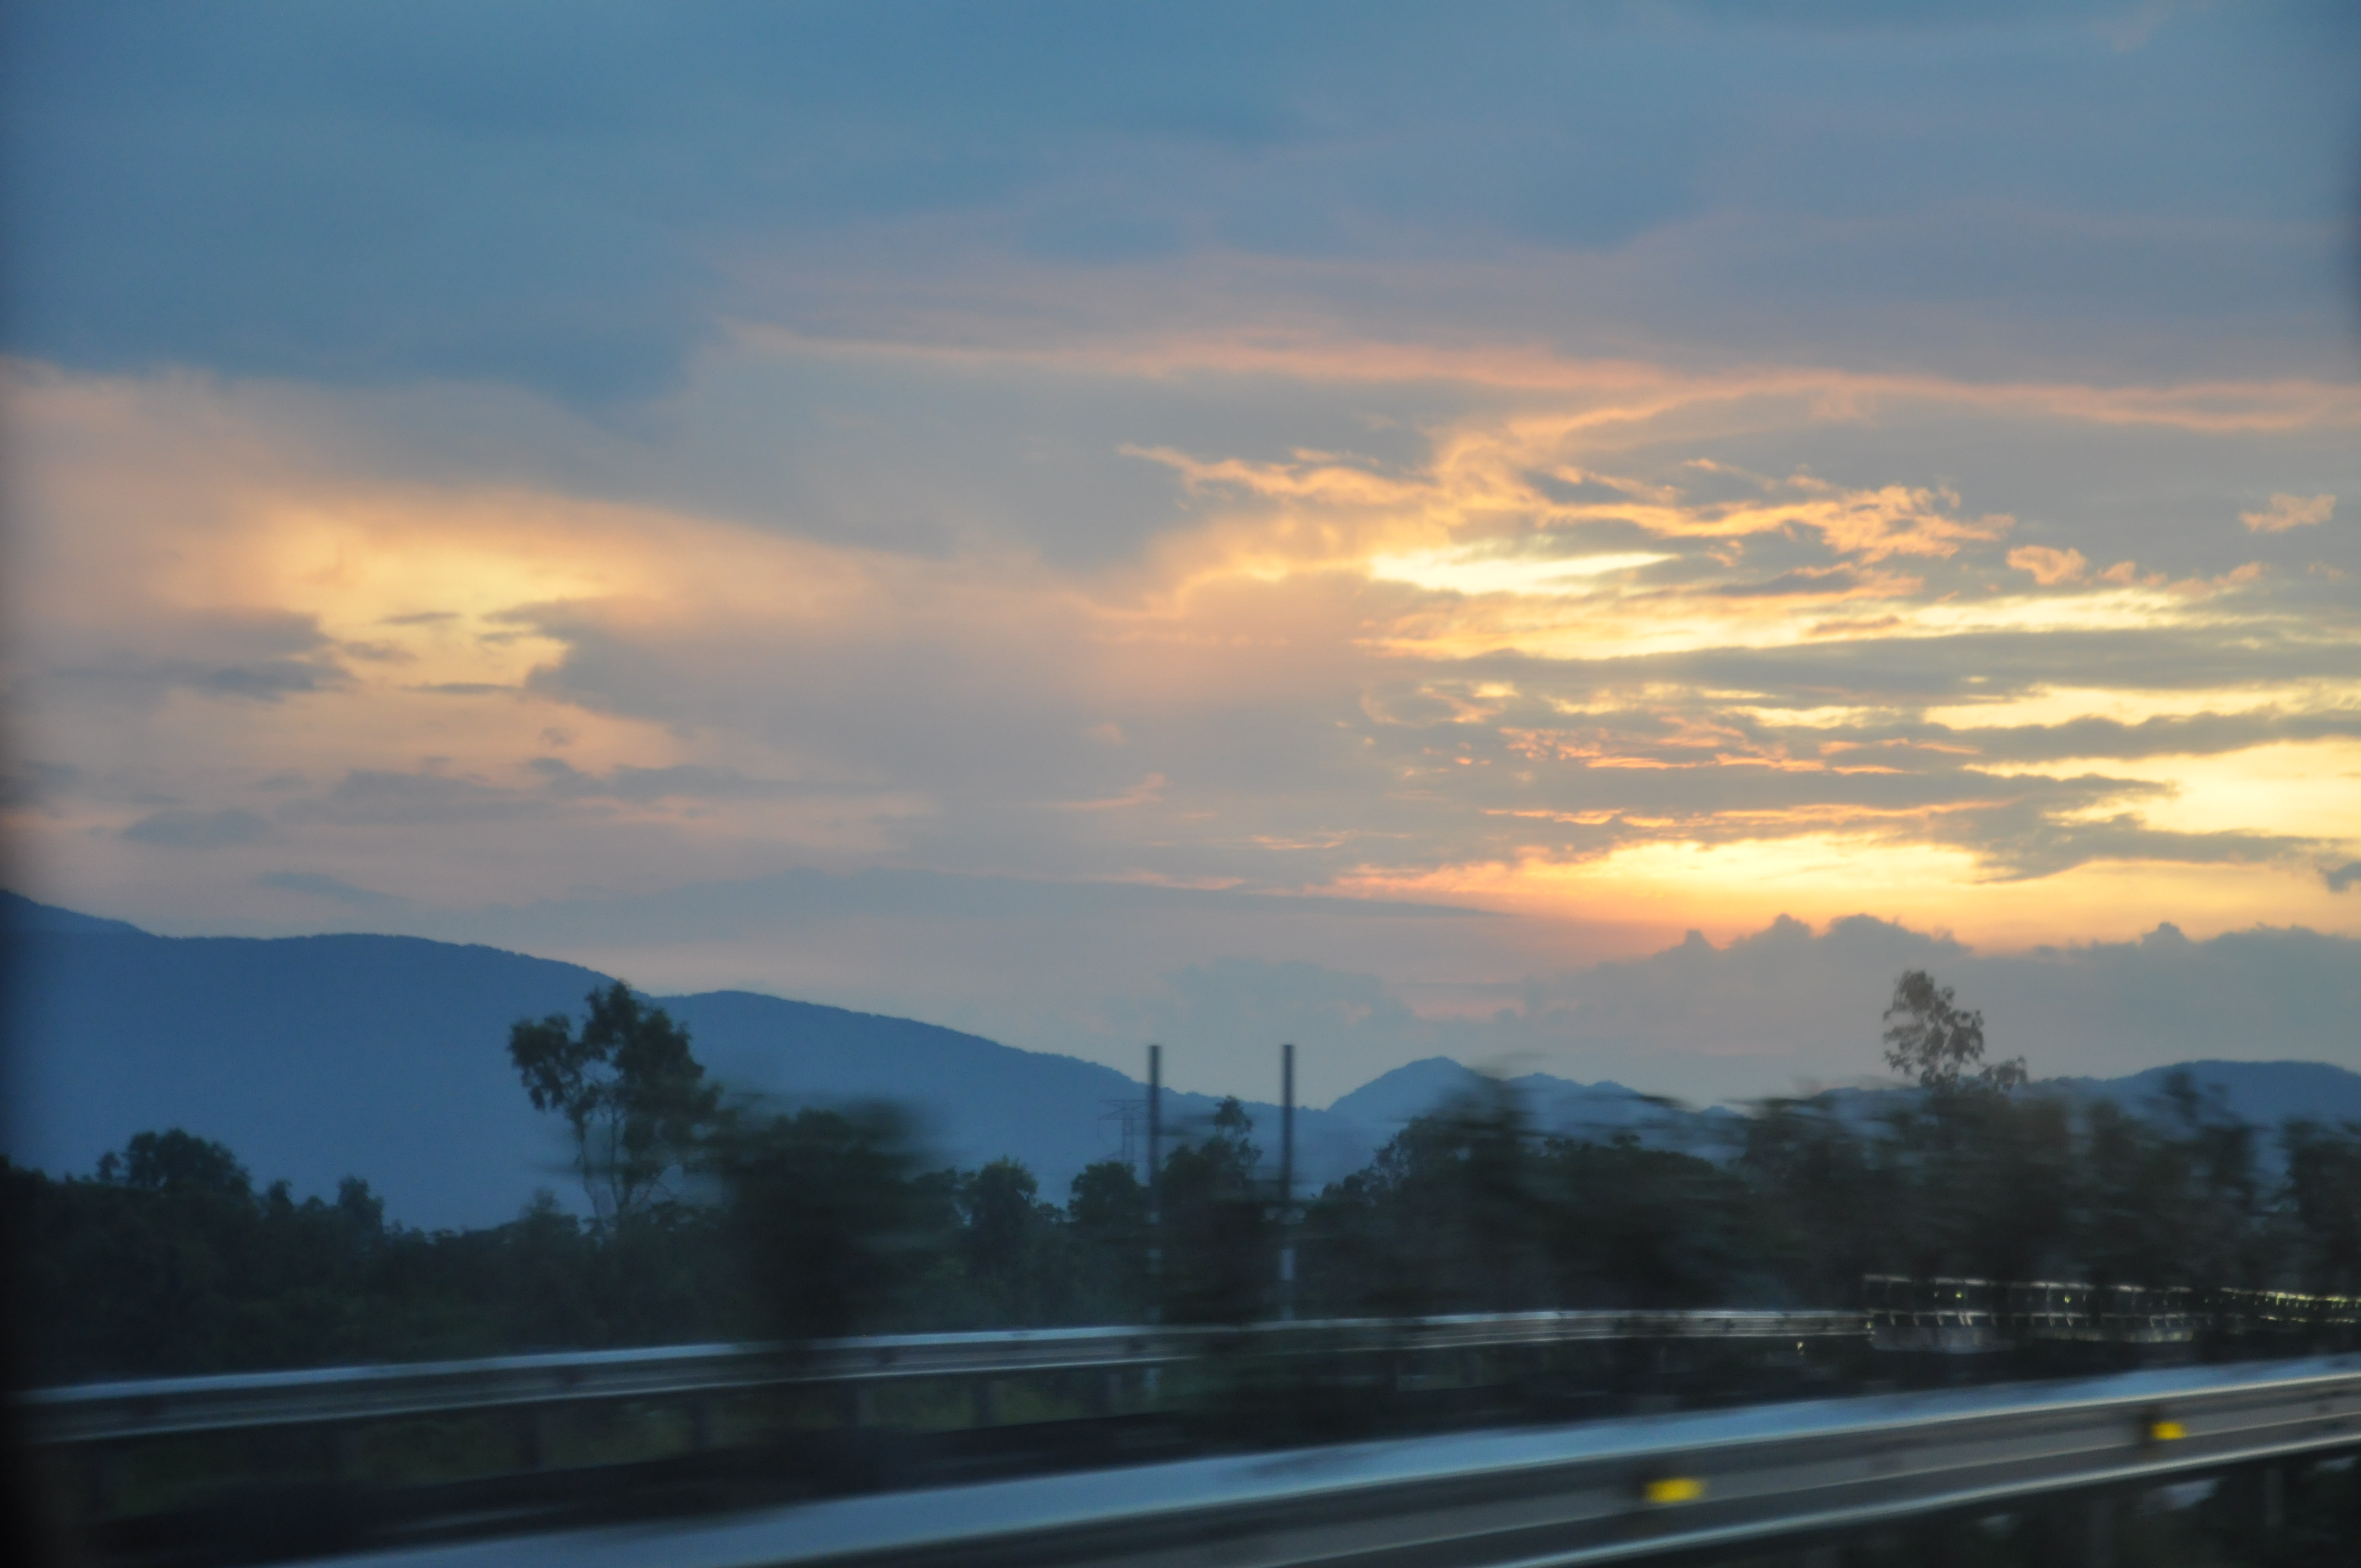
dawn, sky, cloud, afterglow, morning, daytime, atmospheric phenomenon, freeway, evening, horizon, road, sunrise, sunset, dusk, atmosphere, highway, infrastructure, tree, sunlight, red sky at morning, mountain, cumulus, city, geological phenomenon, meteorological phenomenon, ocean, landscape, road trip, hill, vacation, night